Souk Edabaghine

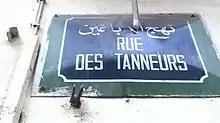
Metal sign indicating the Tanners Street or 'Souk Edabaghine'

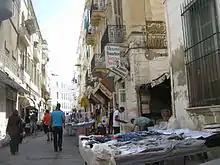
A view of Tanners Street

Souk Edabaghine (English: Tanners market), is one of the souks of the medina of Tunis. It is called "Edabaghine", the Arabic word for tanners, because it was specialized in leather tanning.